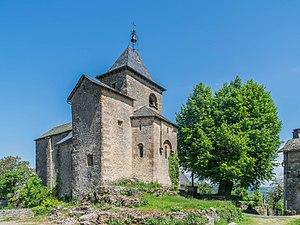
Saint-Saturnin-de-Lenne est une commune française, située dans le département de l'Aveyron en région Occitanie. Ses habitants sont appelés les Saint-Saturninois.